Solovar

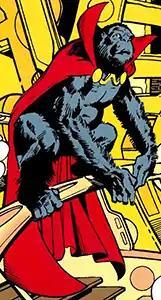
Solovar as depicted in "Crisis on Infinite Earths" #1 (April 1985). Art by George Pérez.

Solovar is a fictional superhero character appearing in American comic books published by DC Comics. Solovar is a sapient gorilla and leader of a race of gorillas that first appeared as supporting characters of Flash.